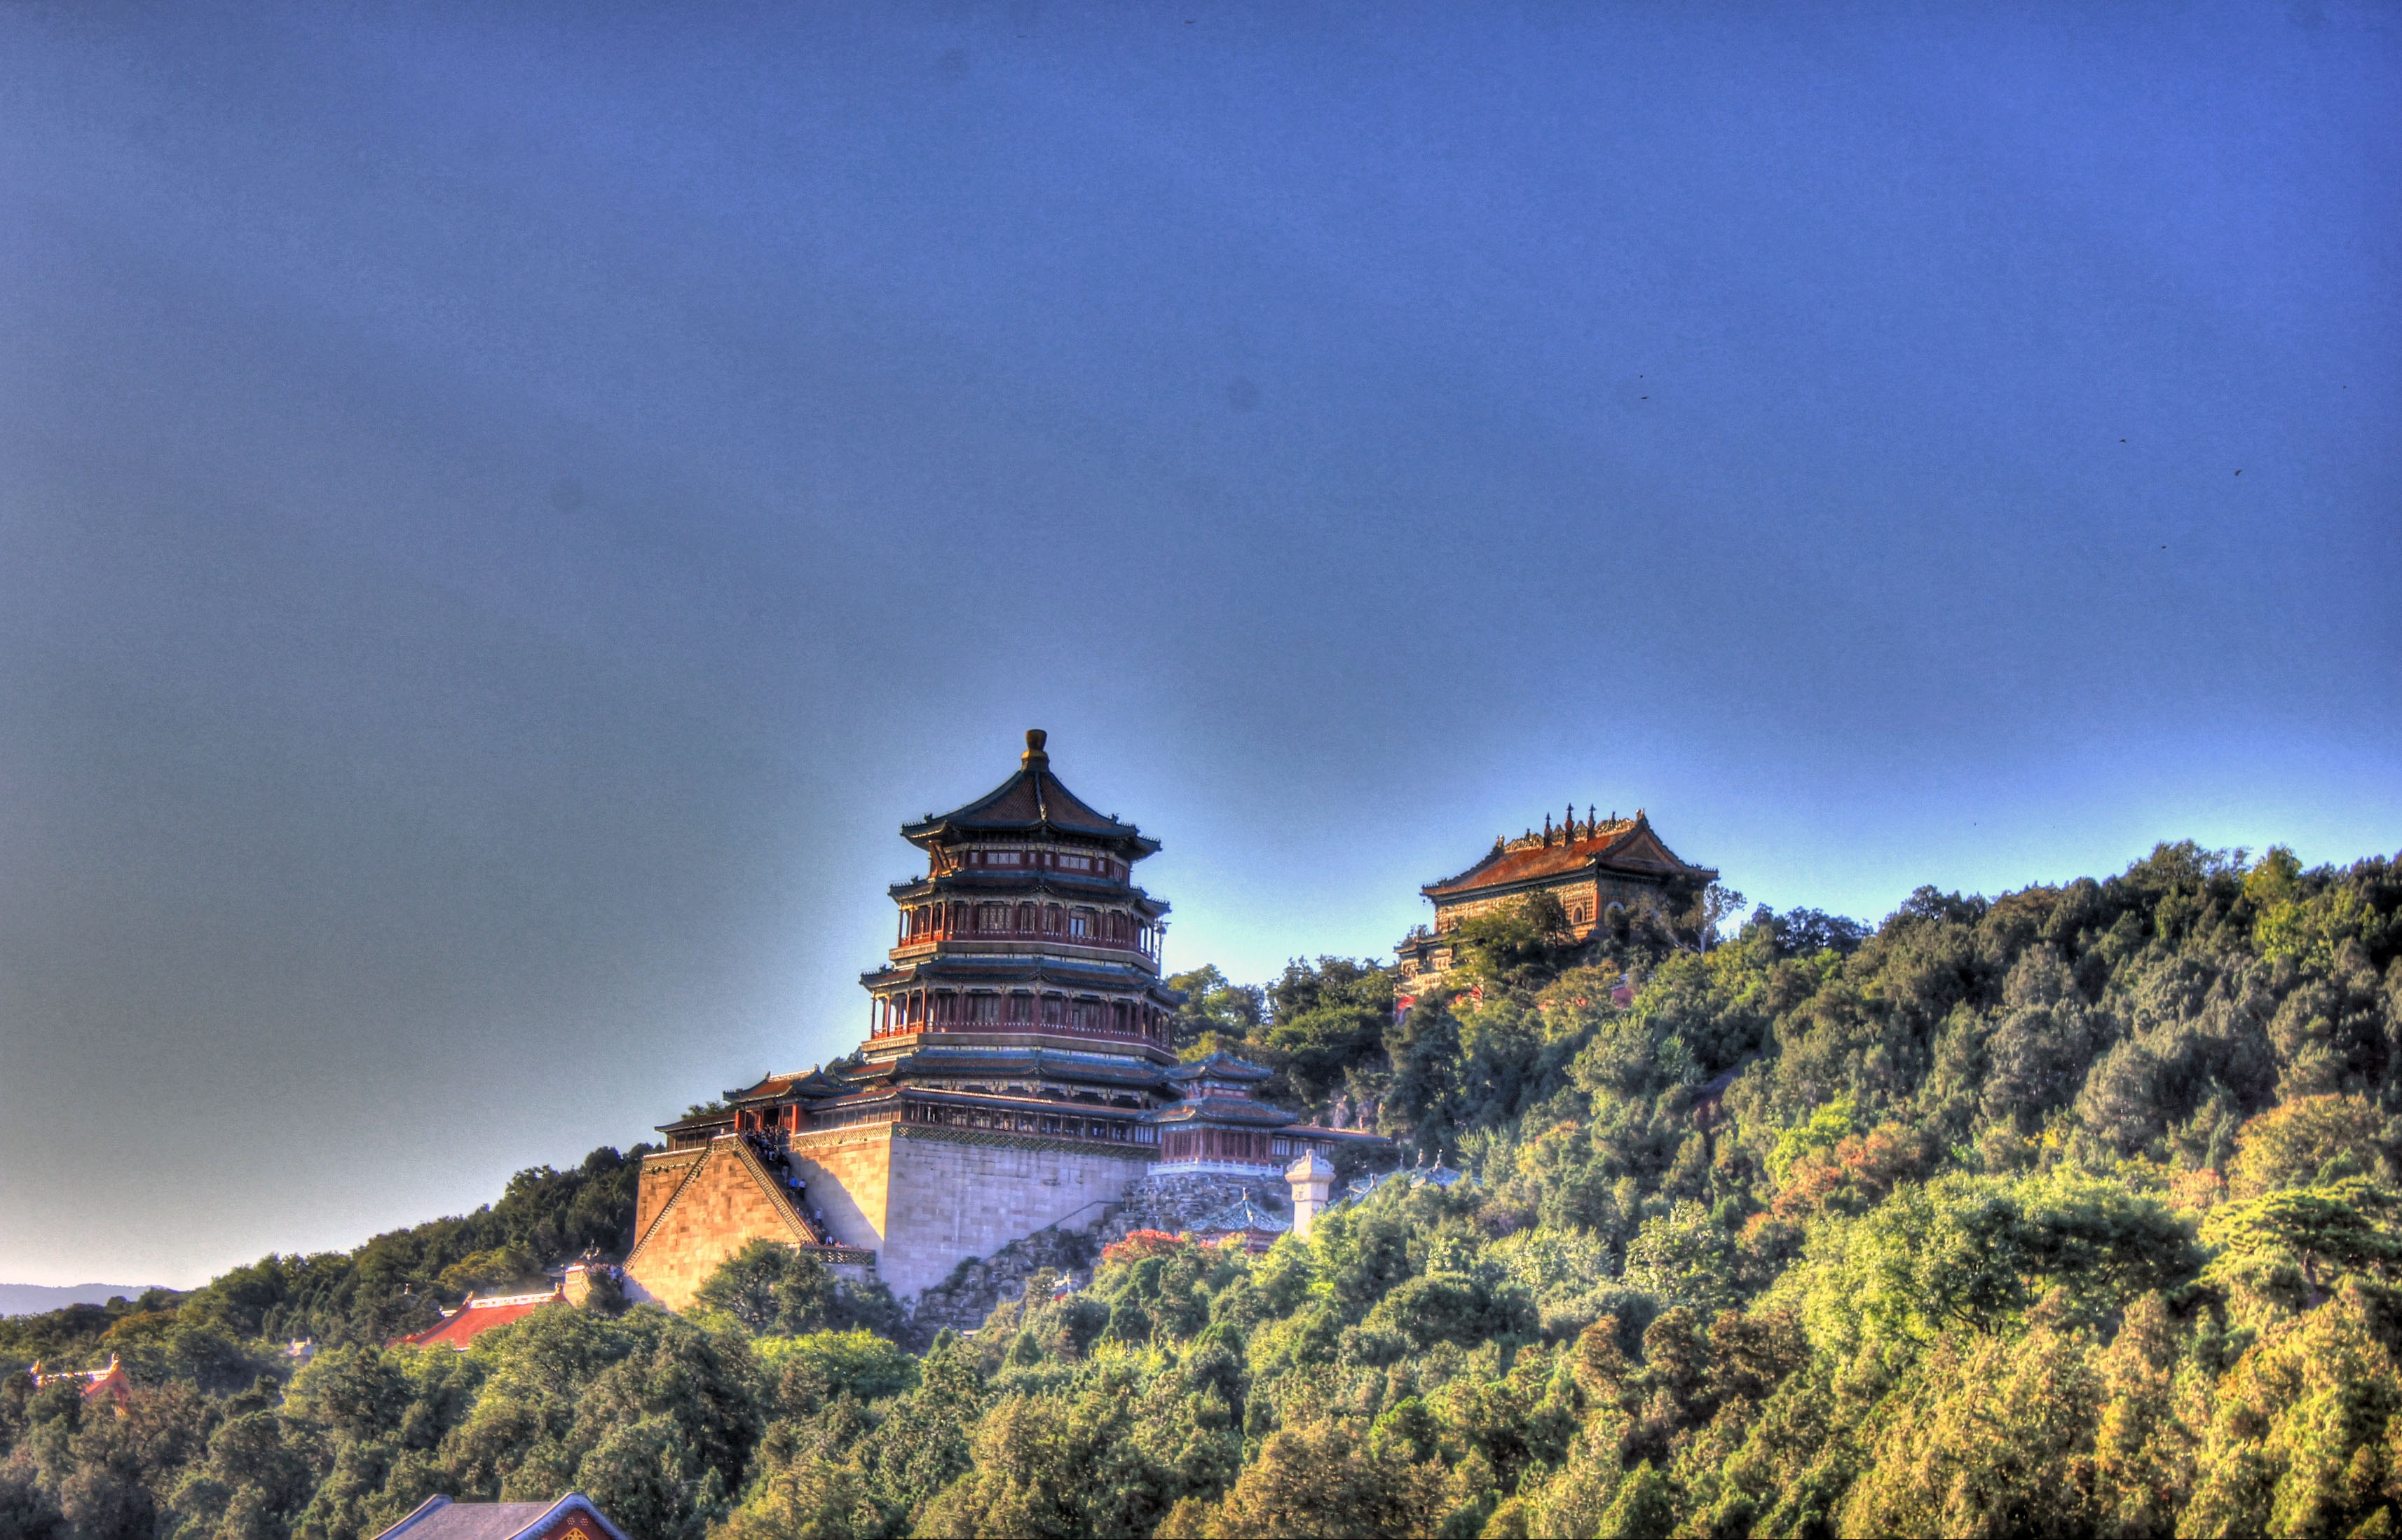
mountain, cloud, architecture, sky, hill, building, mountain range, dusk, evening, reflection, tower, castle, landmark, terrain, trees, temple, holy, pagoda, summer palace, mountainous landforms